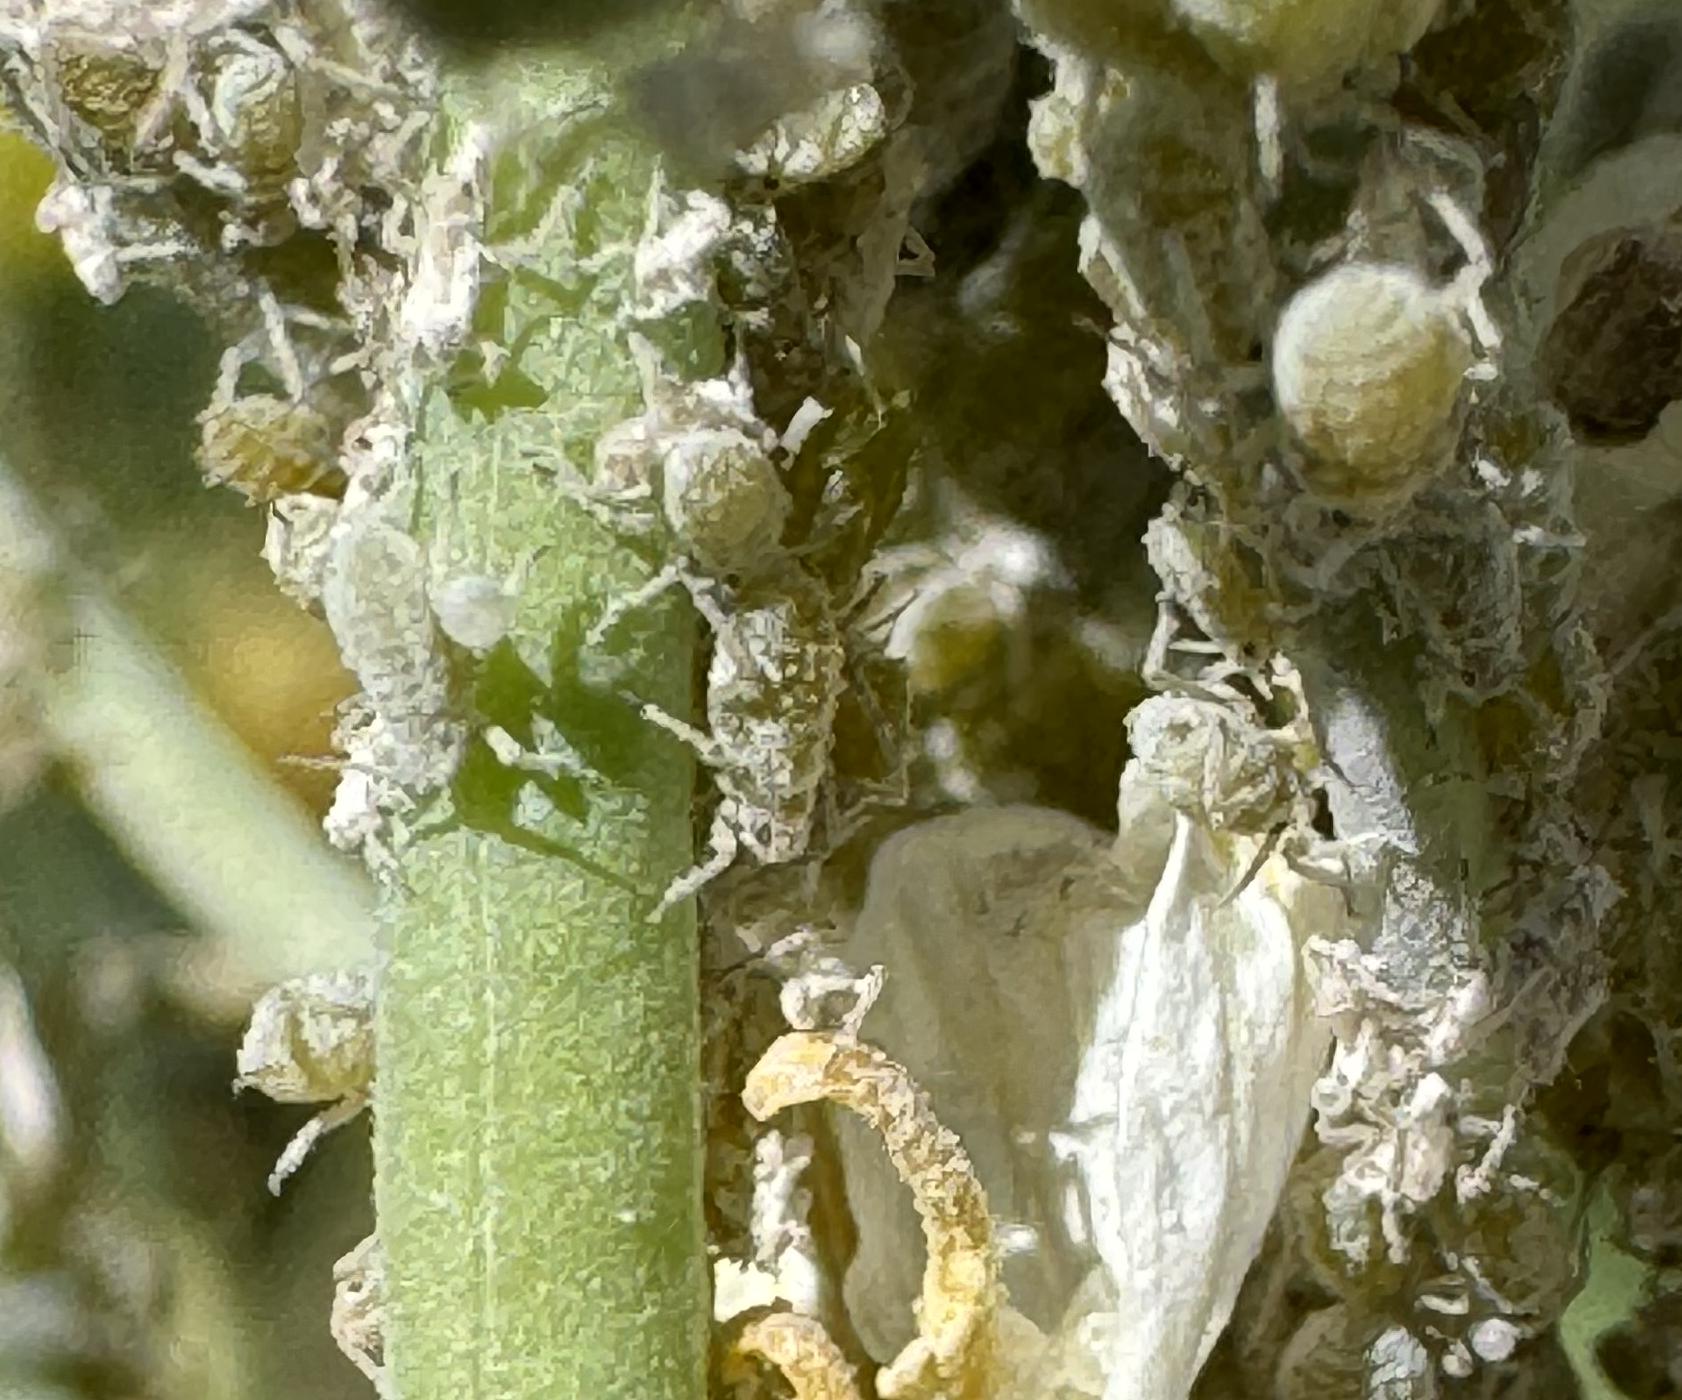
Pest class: cabbage_aphid